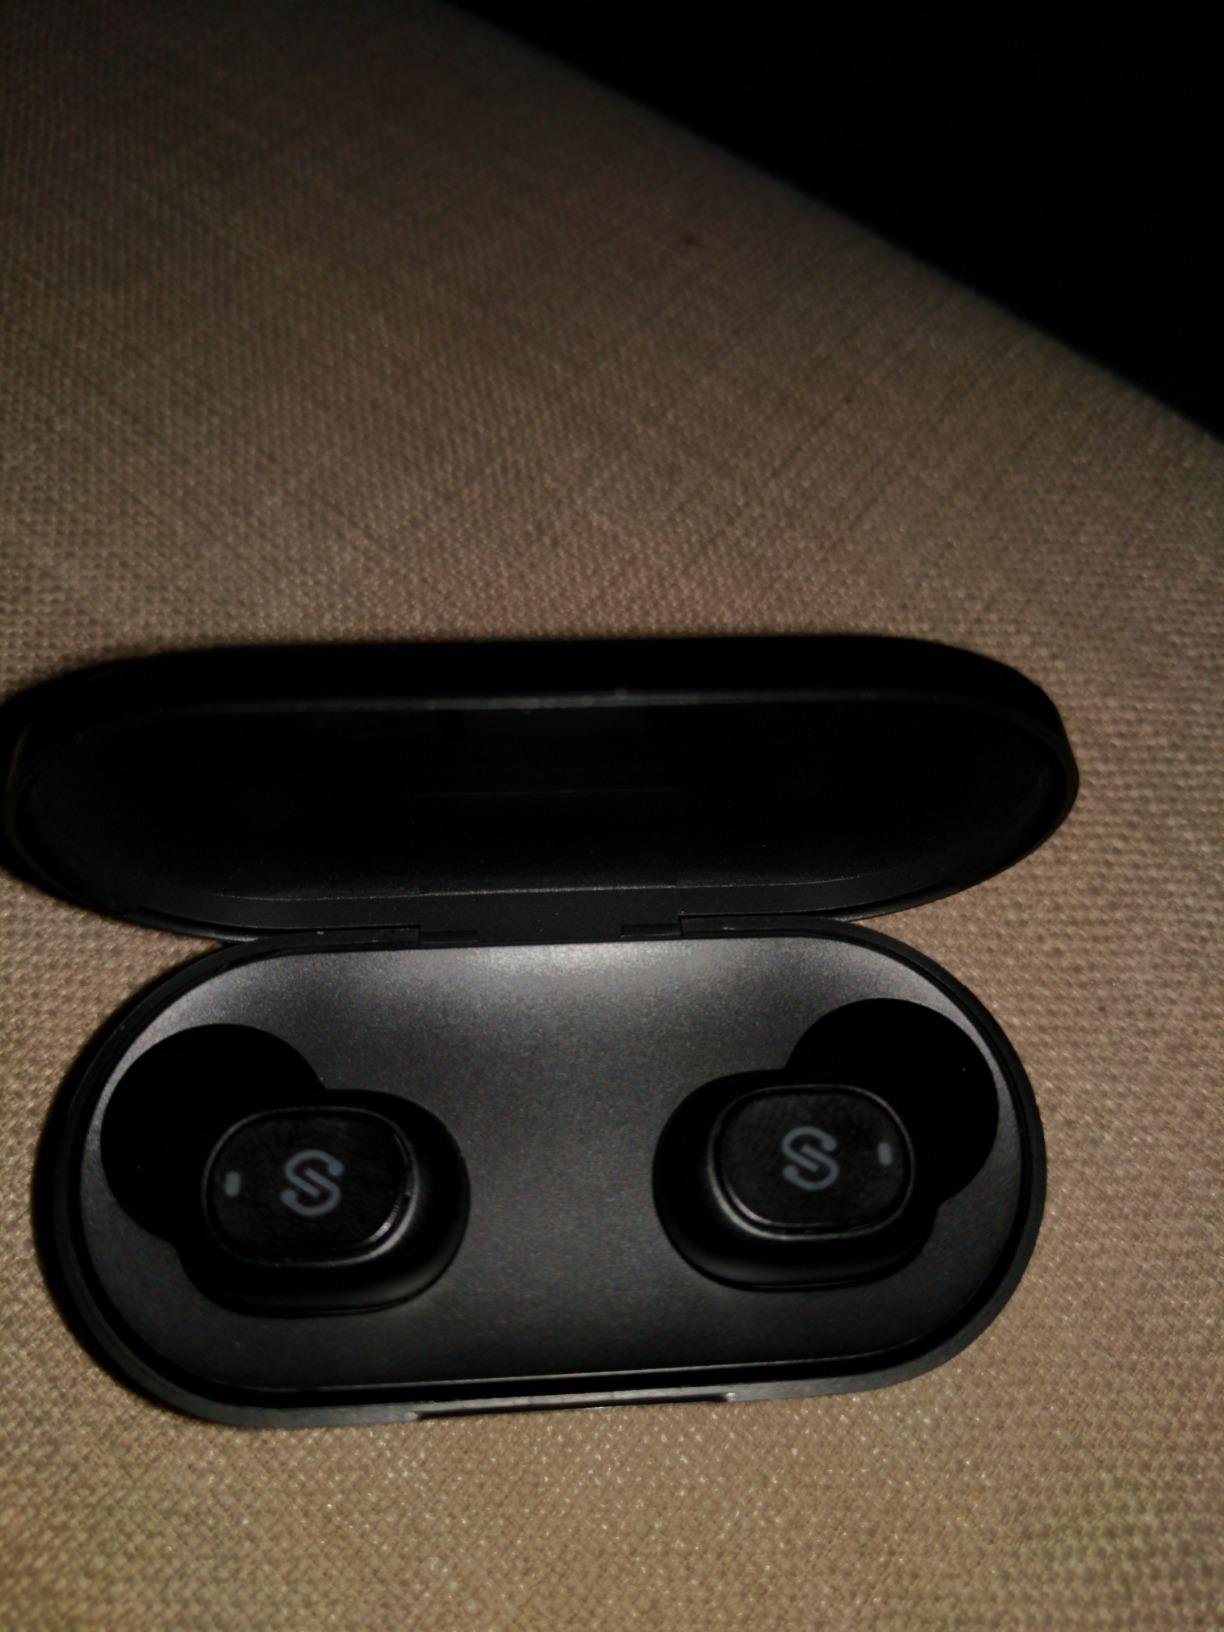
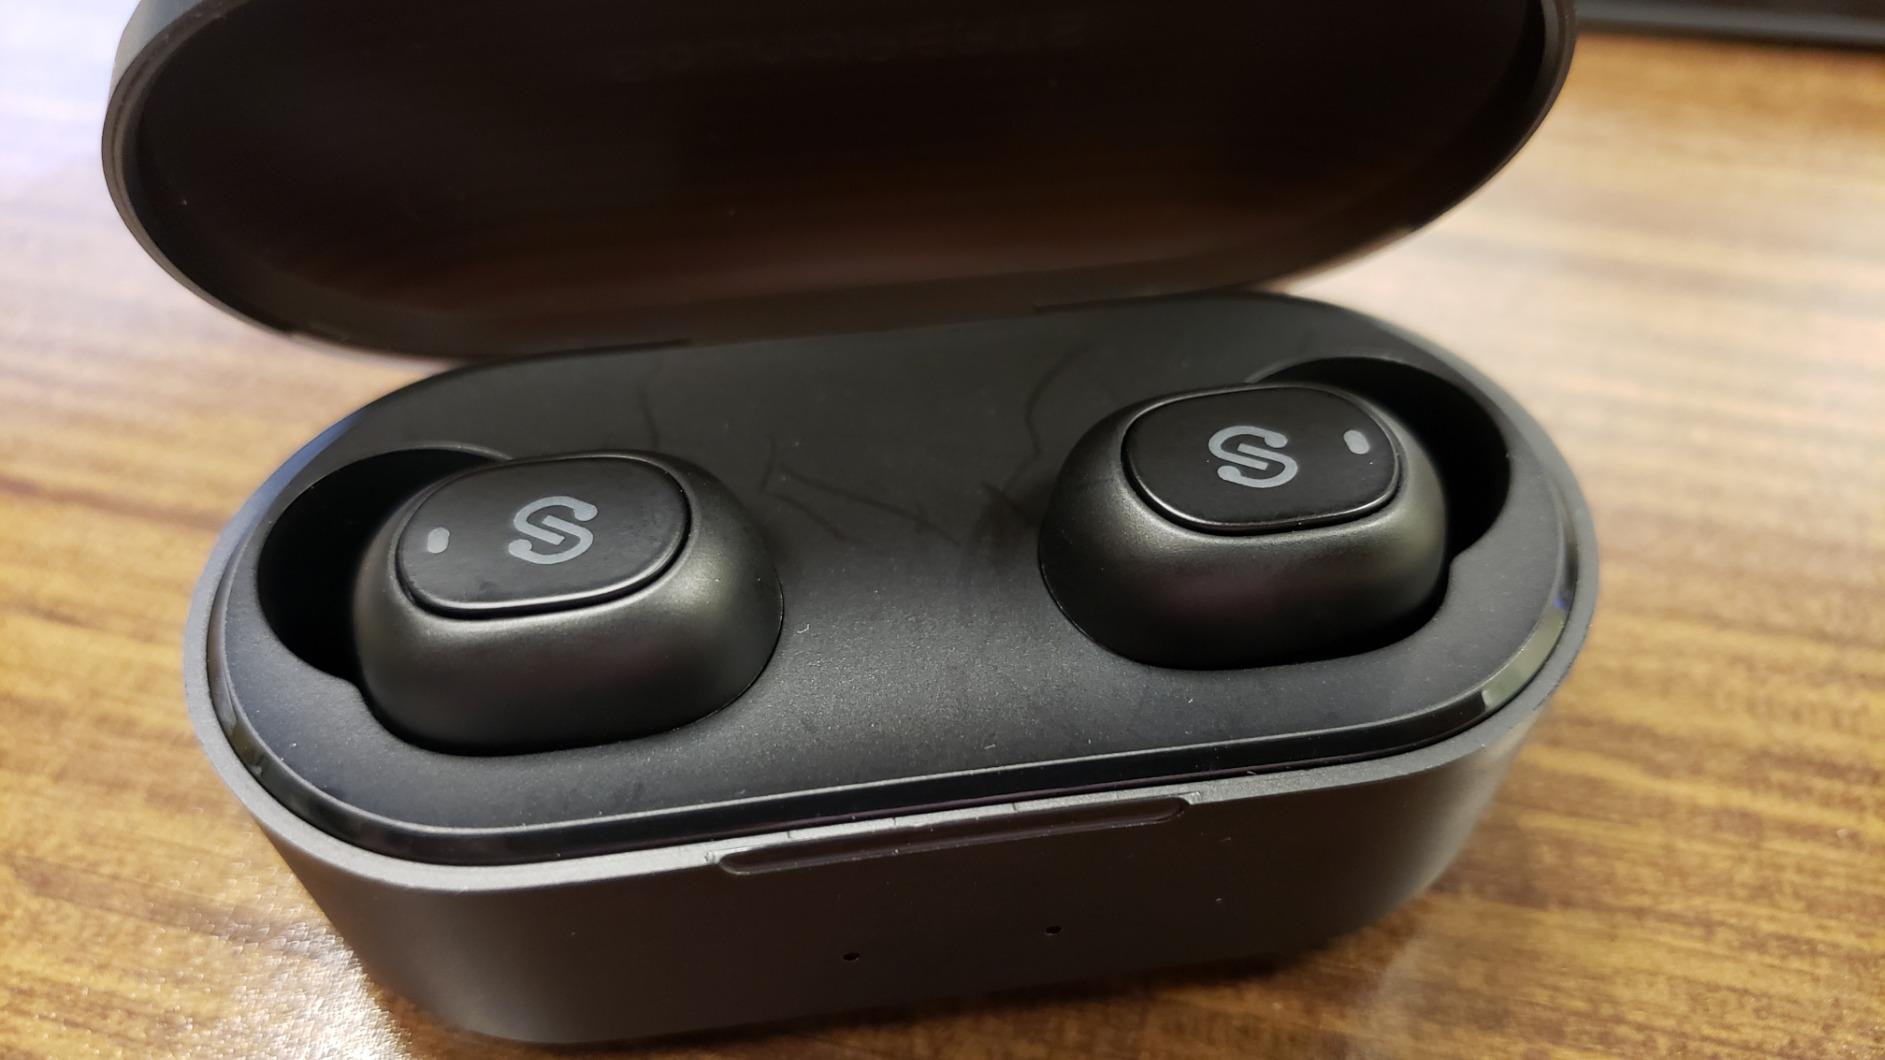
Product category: earbuds
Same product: yes